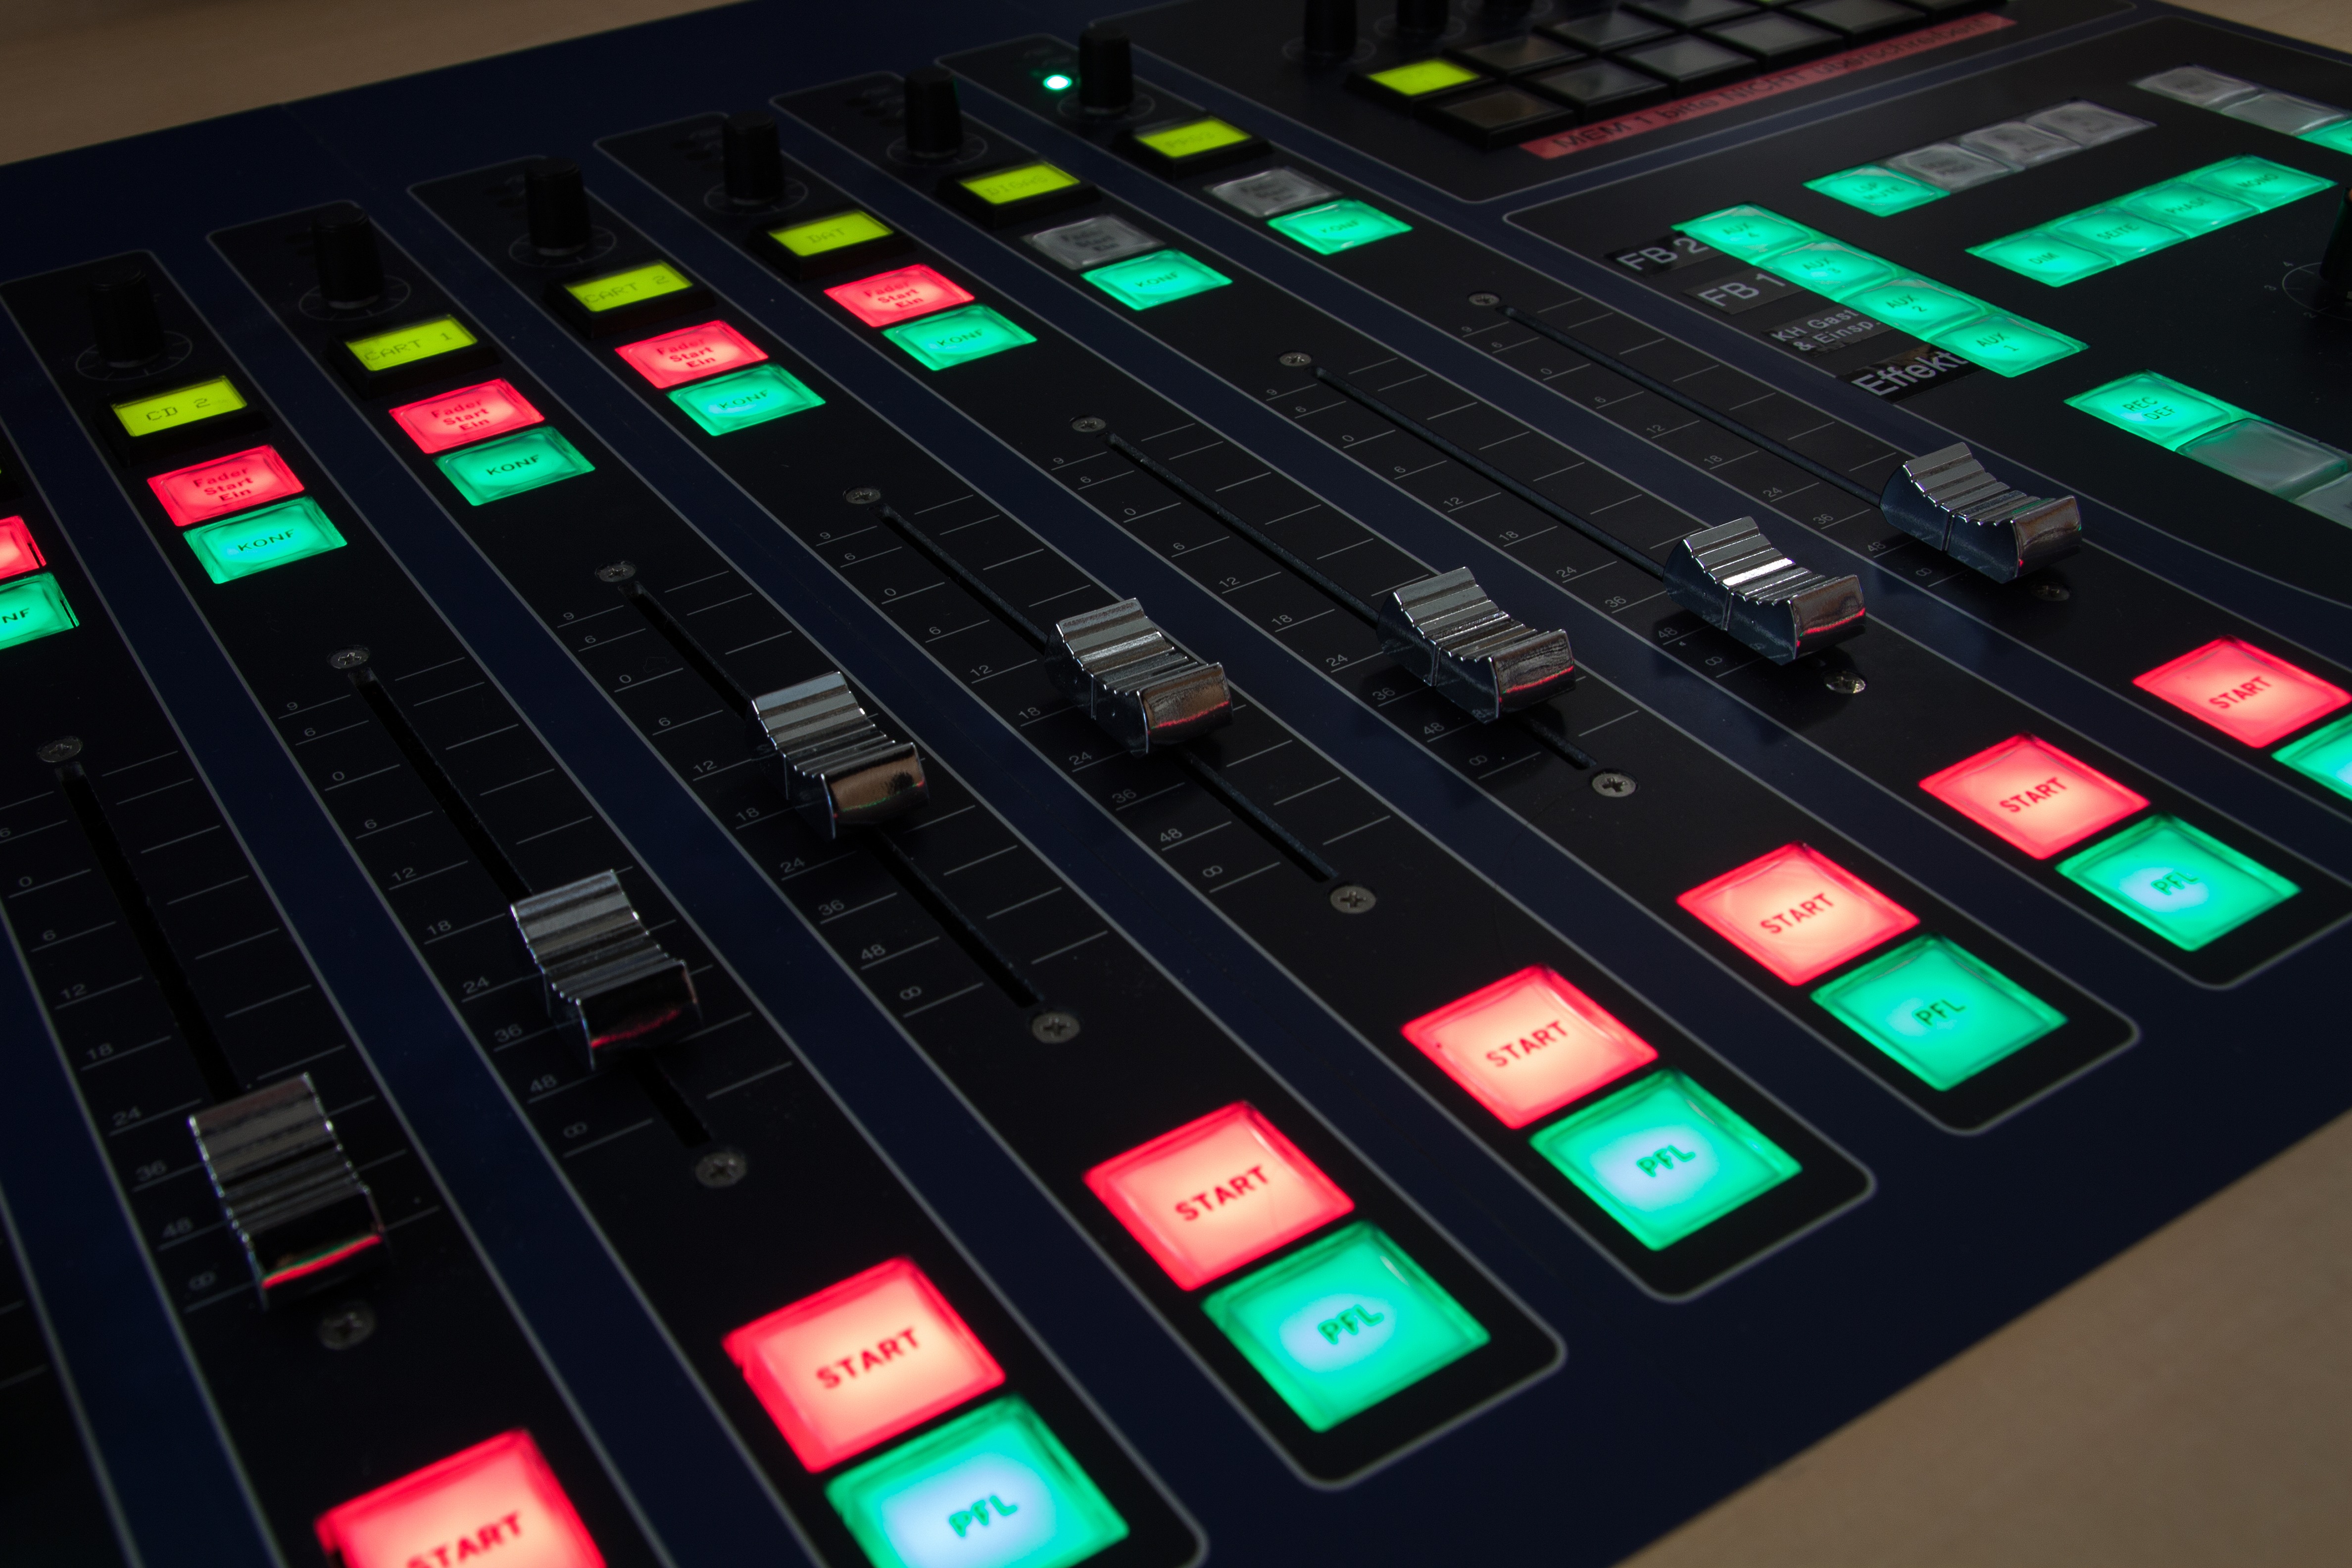
technology, controller, color, signage, lighting, neon, start, text, mixer, sound, images, screenshot, sound studio, personal computer hardware, display device, electronic instrument, electronic signage, flat panel display, speaker cab, director desk, electromagnetic waves, radio network, conference lighting, transfer of information